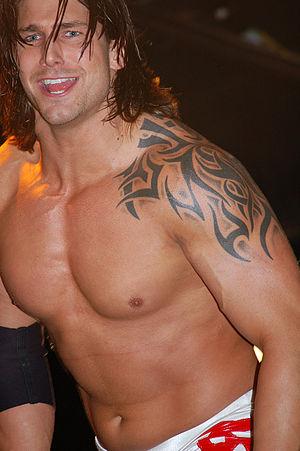
Jon Emminger est un catcheur américain né à New Port Richey en Floride, plus connu sous les noms de ring Johnny Prime et Lucky Cannon. Il travaillait à la World Wrestling Entertainment, où il apparaissait dans le club-école Florida Championship Wrestling sous le nom de Johnny Prime. Il a également été un des participants de WWE NXT saison 2 sous le pseudonyme de Lucky Cannon. Il a gagné une fois le titre de Champion poids-lourds de la FCW.